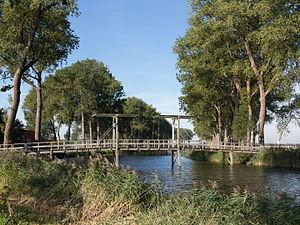
L'Écluse est une ville de la province de Zélande aux Pays-Bas. L'Écluse est située dans la commune du même nom L'Écluse, mais le chef-lieu de cette commune est Oostburg.